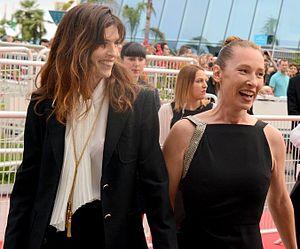
Maïwenn et Emmanuelle Bercot au festival de Cannes
Le Festival de Cannes 2015, 68ᵉ édition du festival, a lieu du 13 au 24 mai 2015 au Palais des festivals, à Cannes.